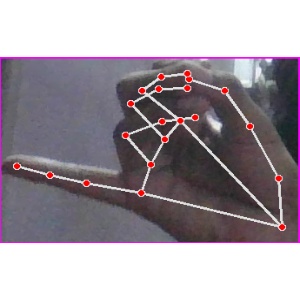
अक्षर: च